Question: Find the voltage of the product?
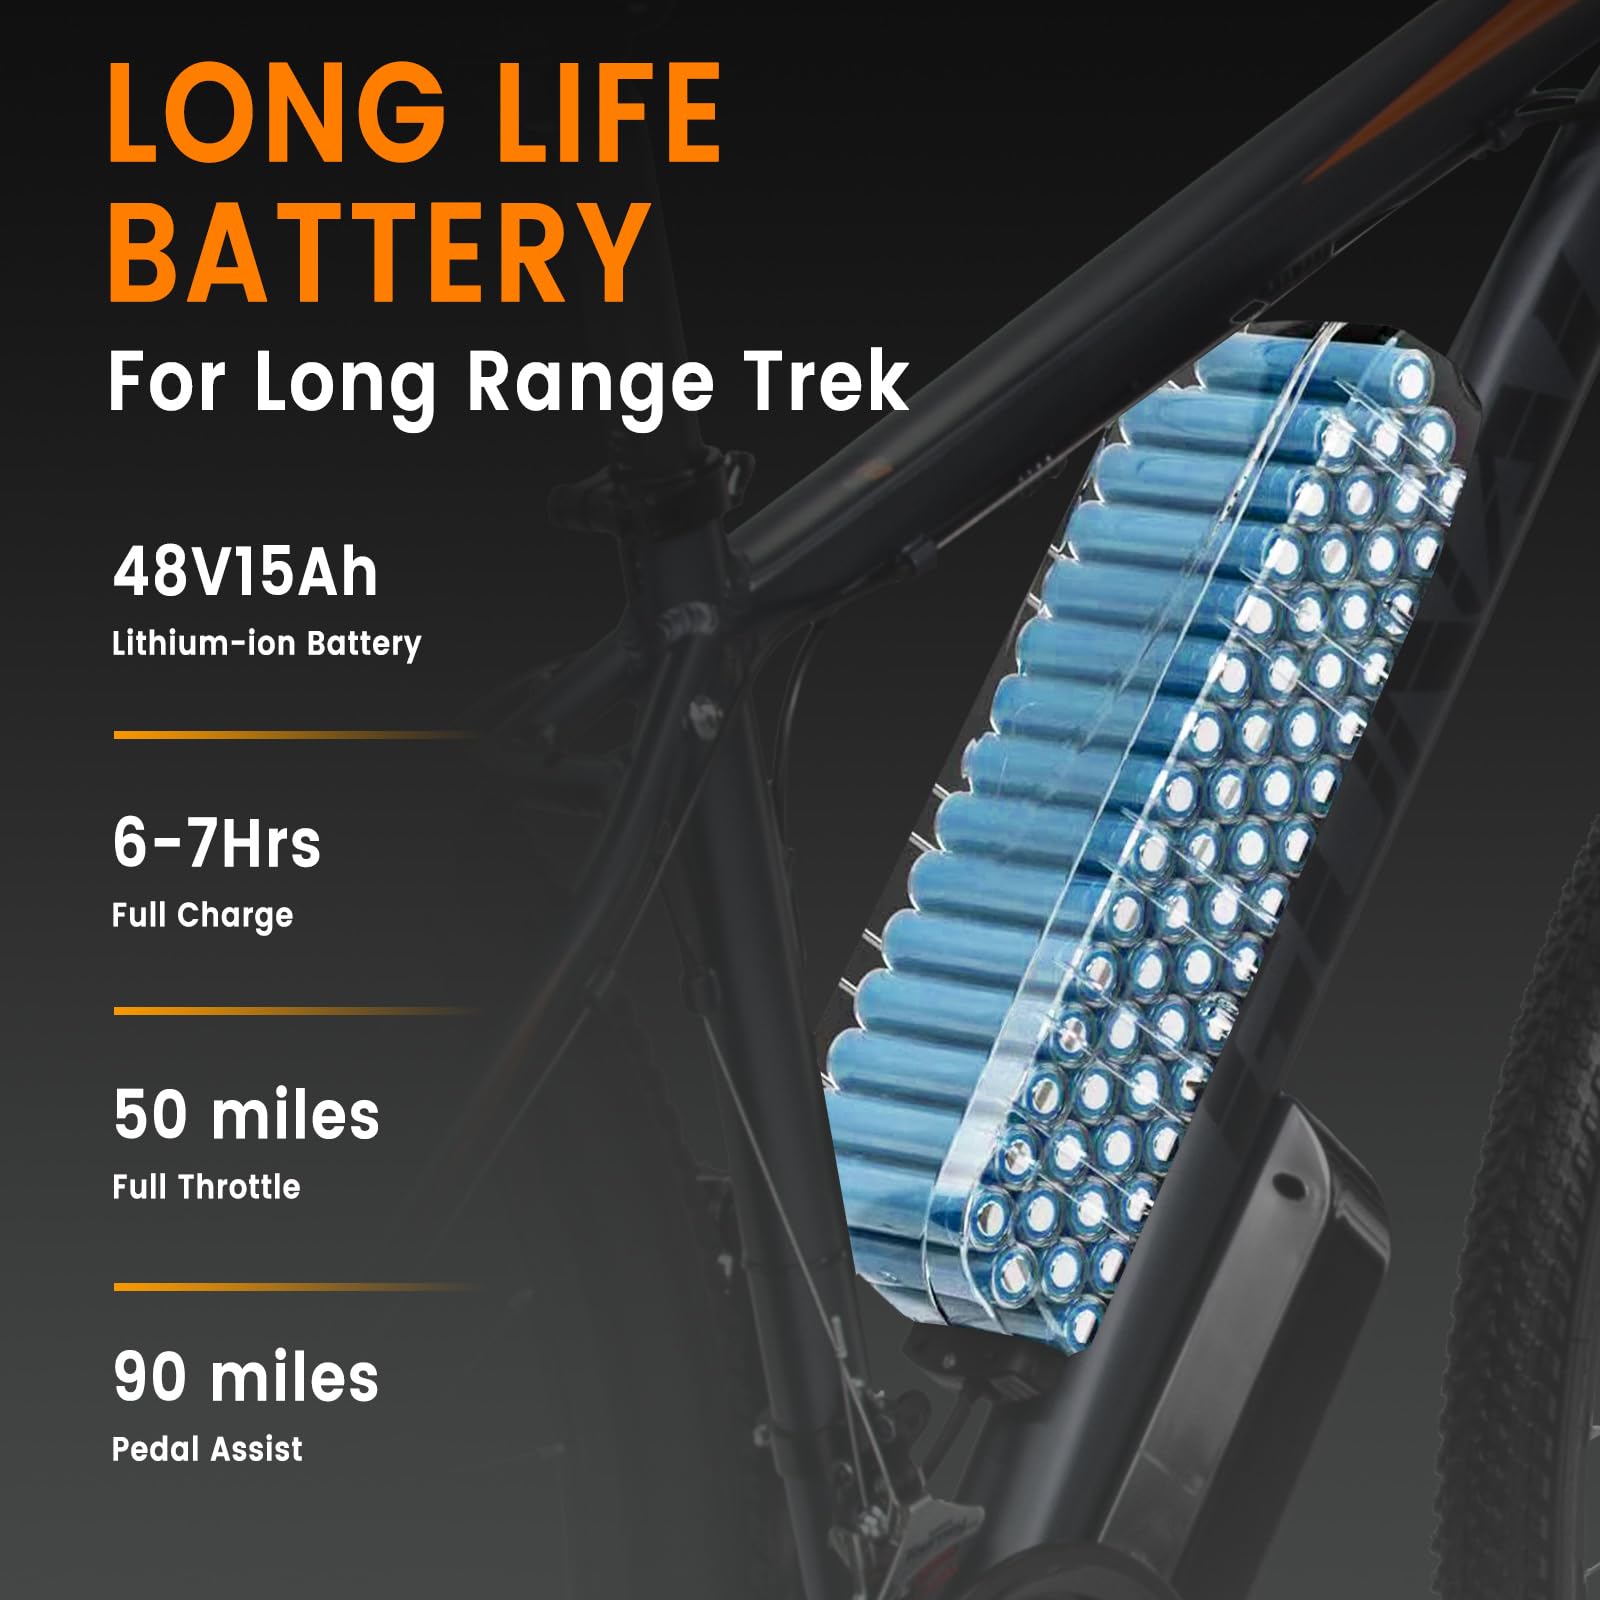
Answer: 48.0 volt